Yinghai station

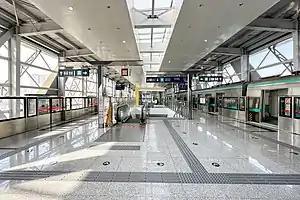
Platform

Yinghai station is a station on Line 8 of the Beijing Subway. It was opened on December 30, 2018.